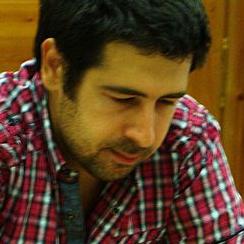
Age: 30